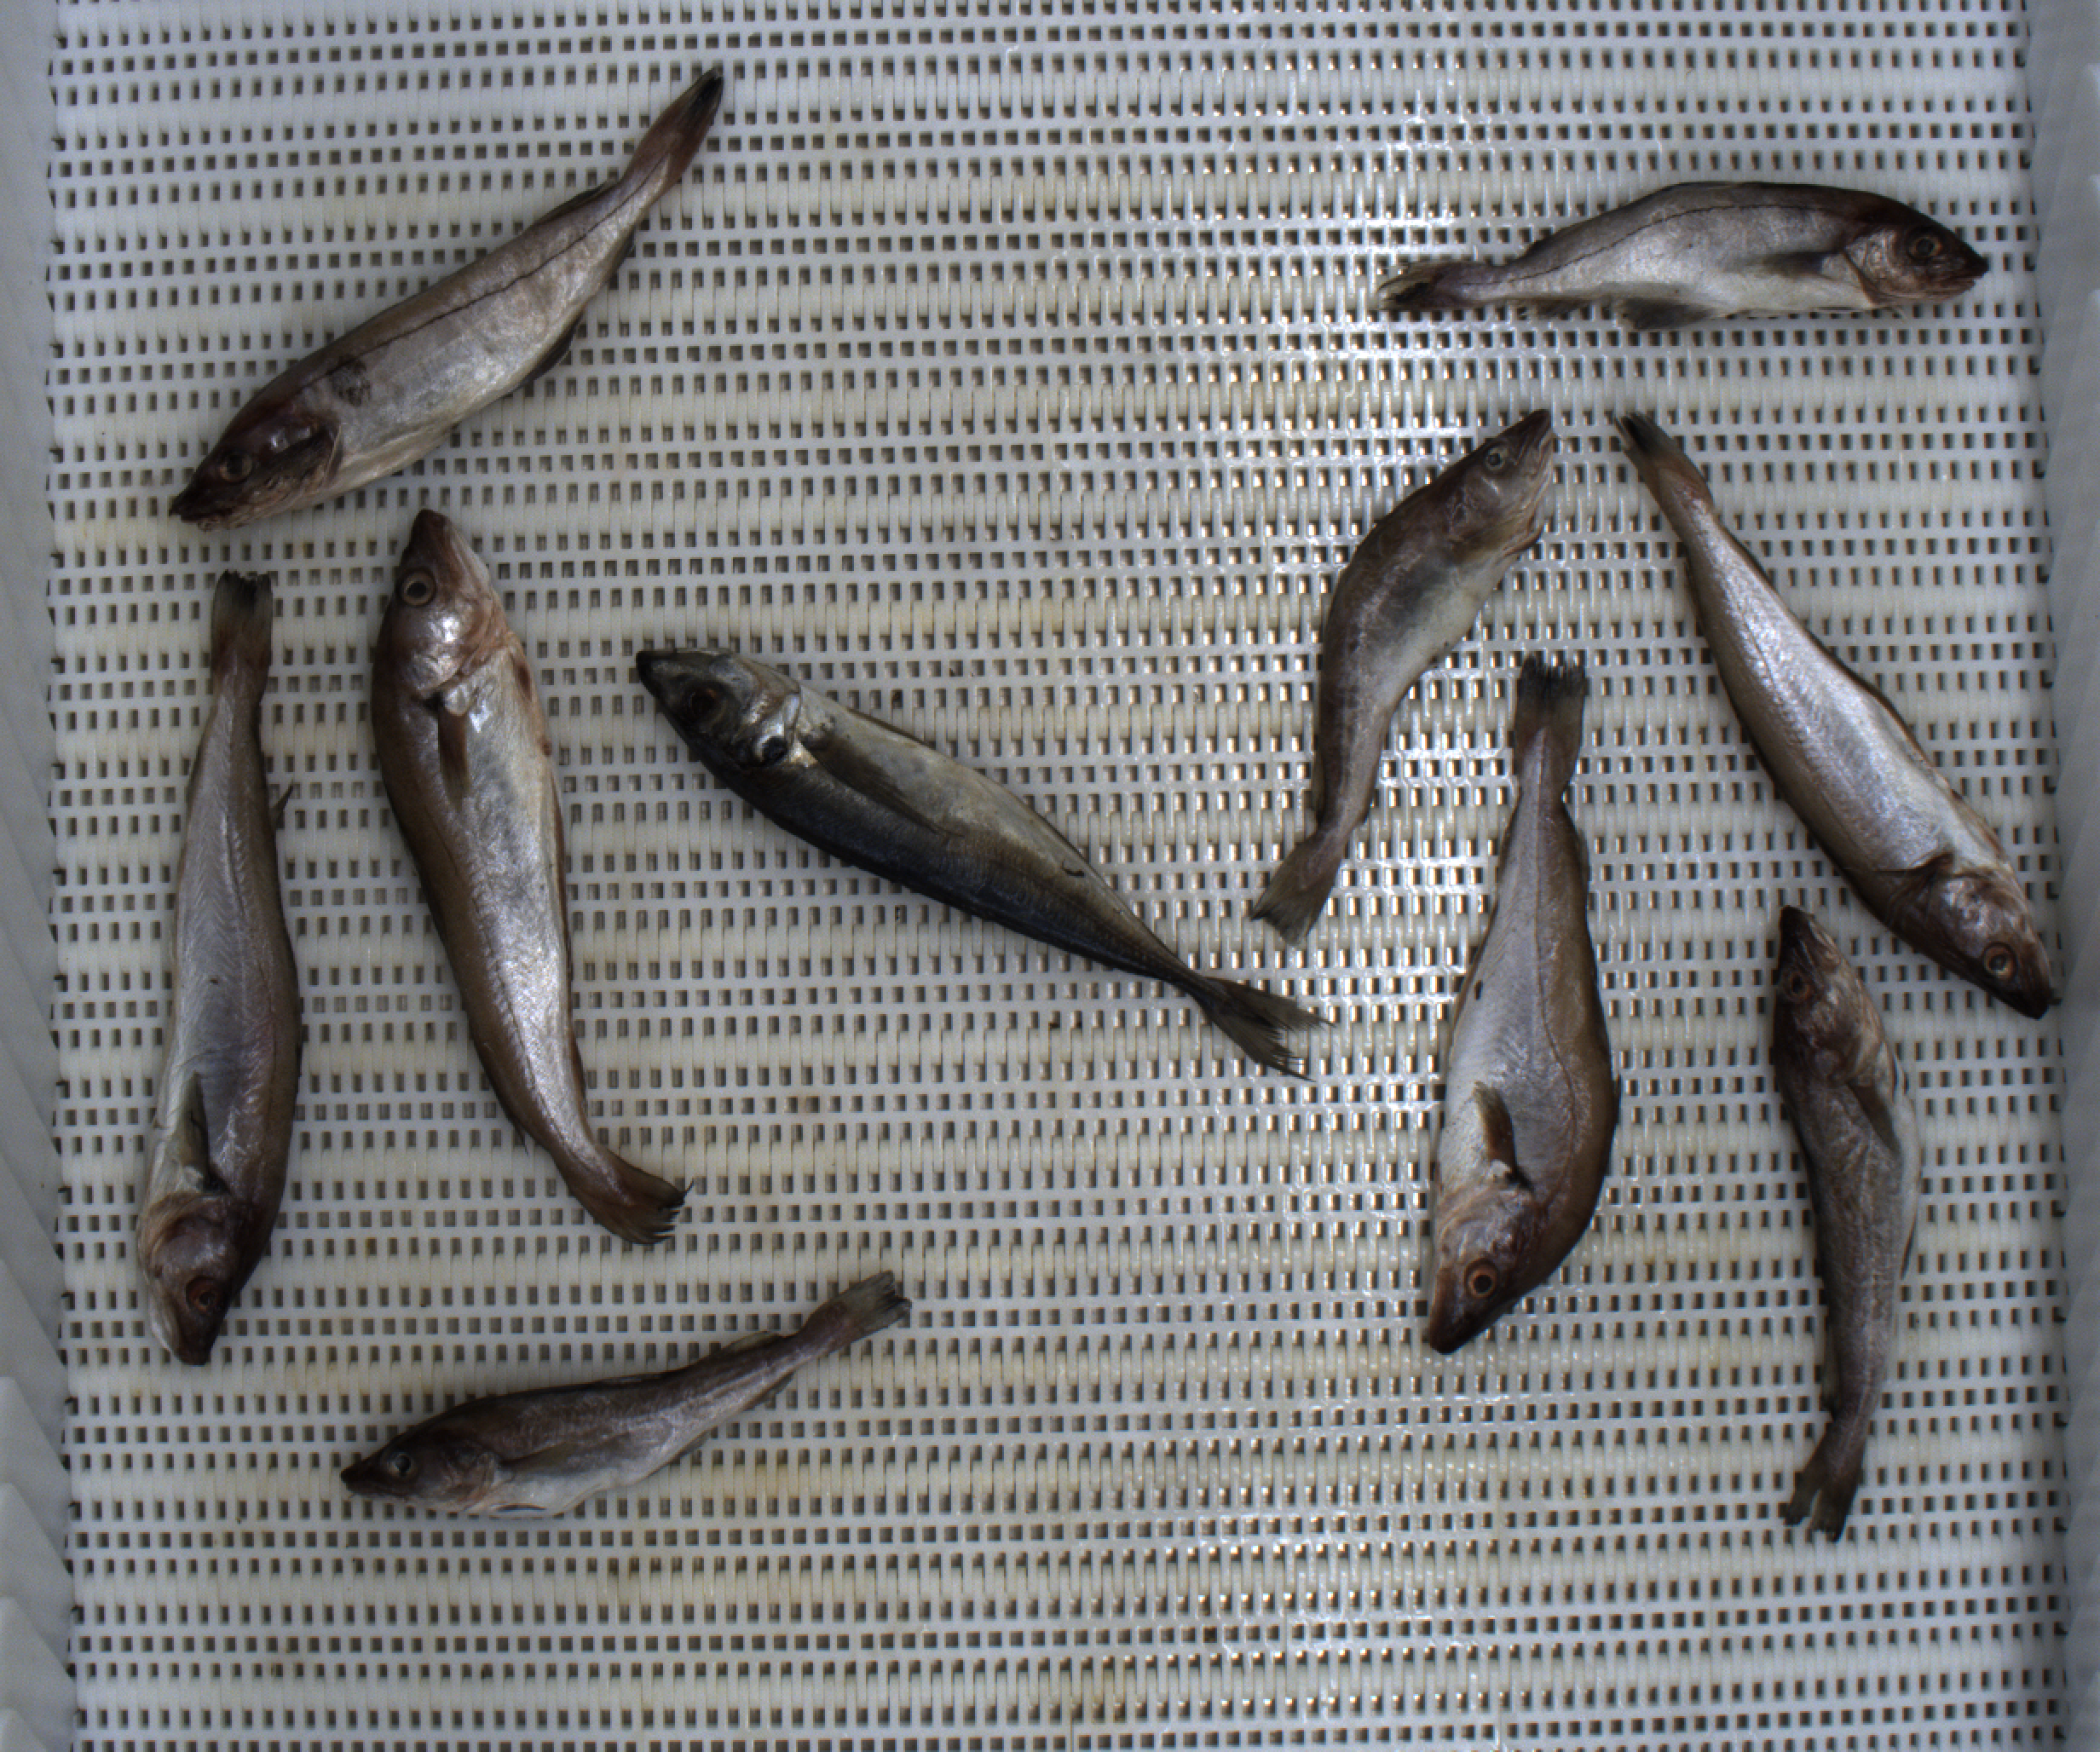
Total fish: 10
Cod: 3
Haddock: 2
Whiting: 4
Hake: 0
Horse mackerel: 1
Saithe: 0
Other: 0